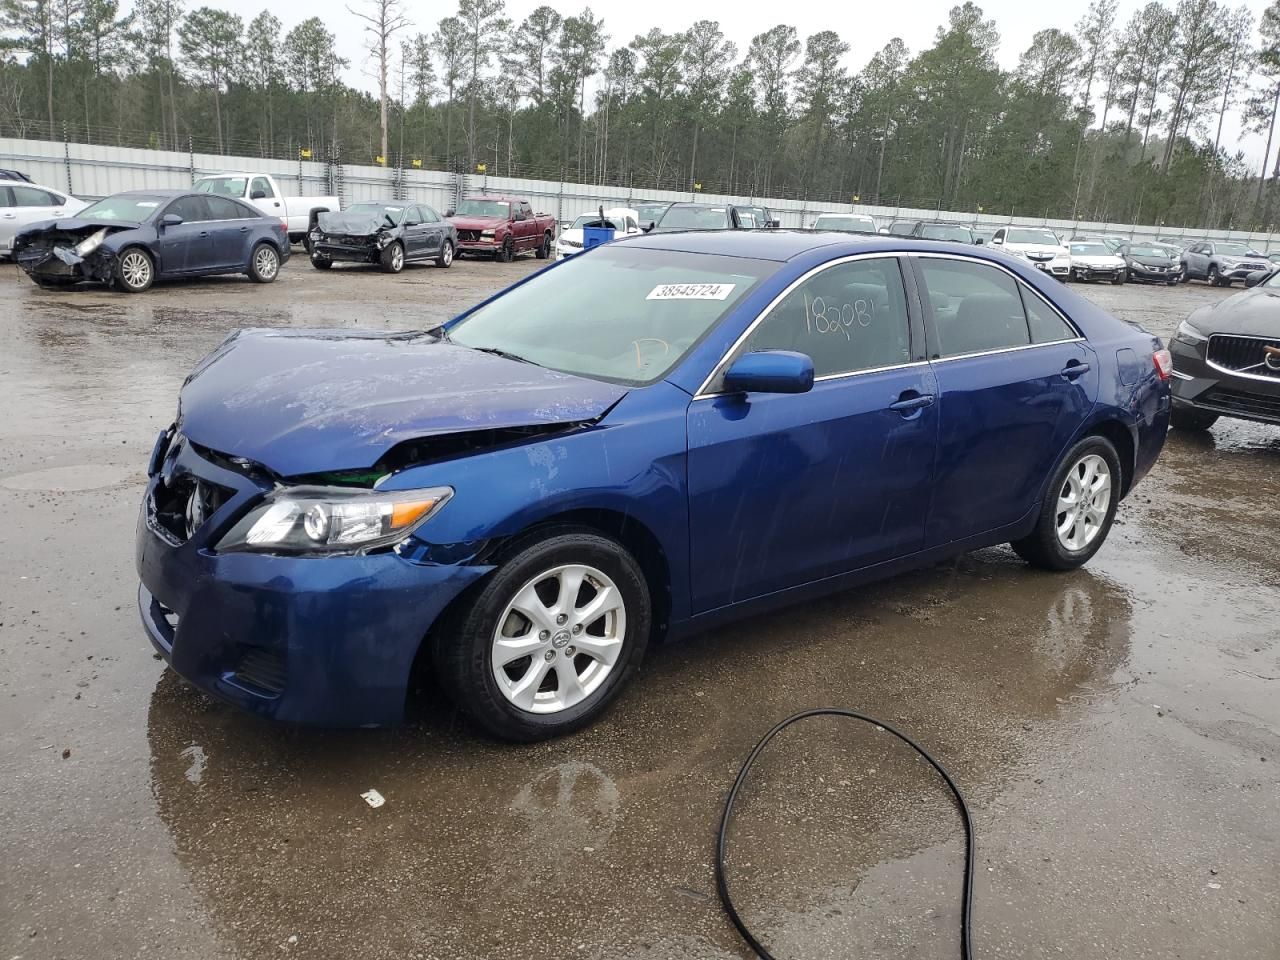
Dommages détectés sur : pare-choc avant, capot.
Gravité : mineur